Anticalin

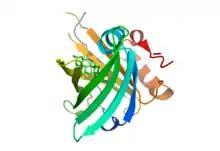
3D structure model of an anticalin (ribbon) in complex with digitoxigenin (sticks)

Anticalin proteins are artificial proteins that are able to bind to antigens, either to proteins or to small molecules. They are not structurally related to antibodies, which makes them a type of antibody mimetic. Instead, they are derived from human lipocalins which are a family of naturally binding proteins. Anticalin proteins are being used in lieu of monoclonal antibodies, but are about eight times smaller with a size of about 180 amino acids and a mass of about 20 kDa.